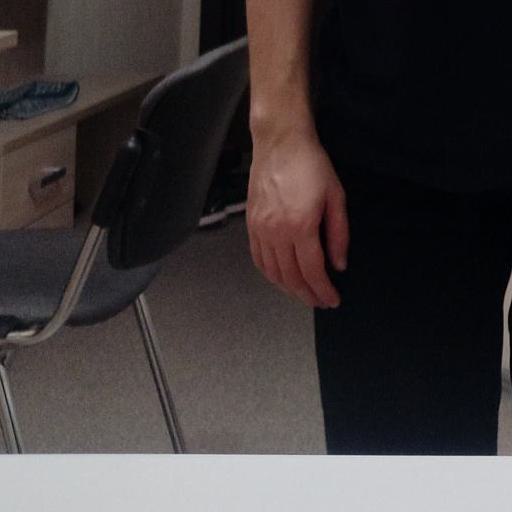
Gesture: no_gesture